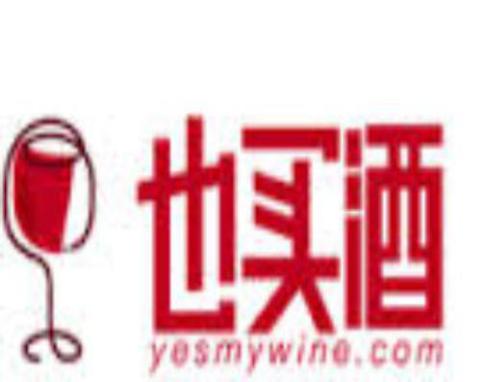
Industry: Food